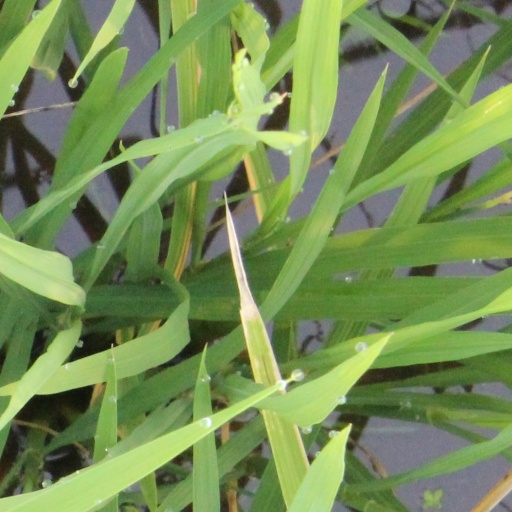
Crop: rice